Cremnorrhinini

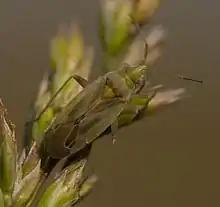
"Amblytylus nasutus"

Cremnorrhinini is a tribe of plant bugs in the family Miridae. There are about 50 genera in Cremnorrhinini, all but five in the subtribe Cremnorrhinina.